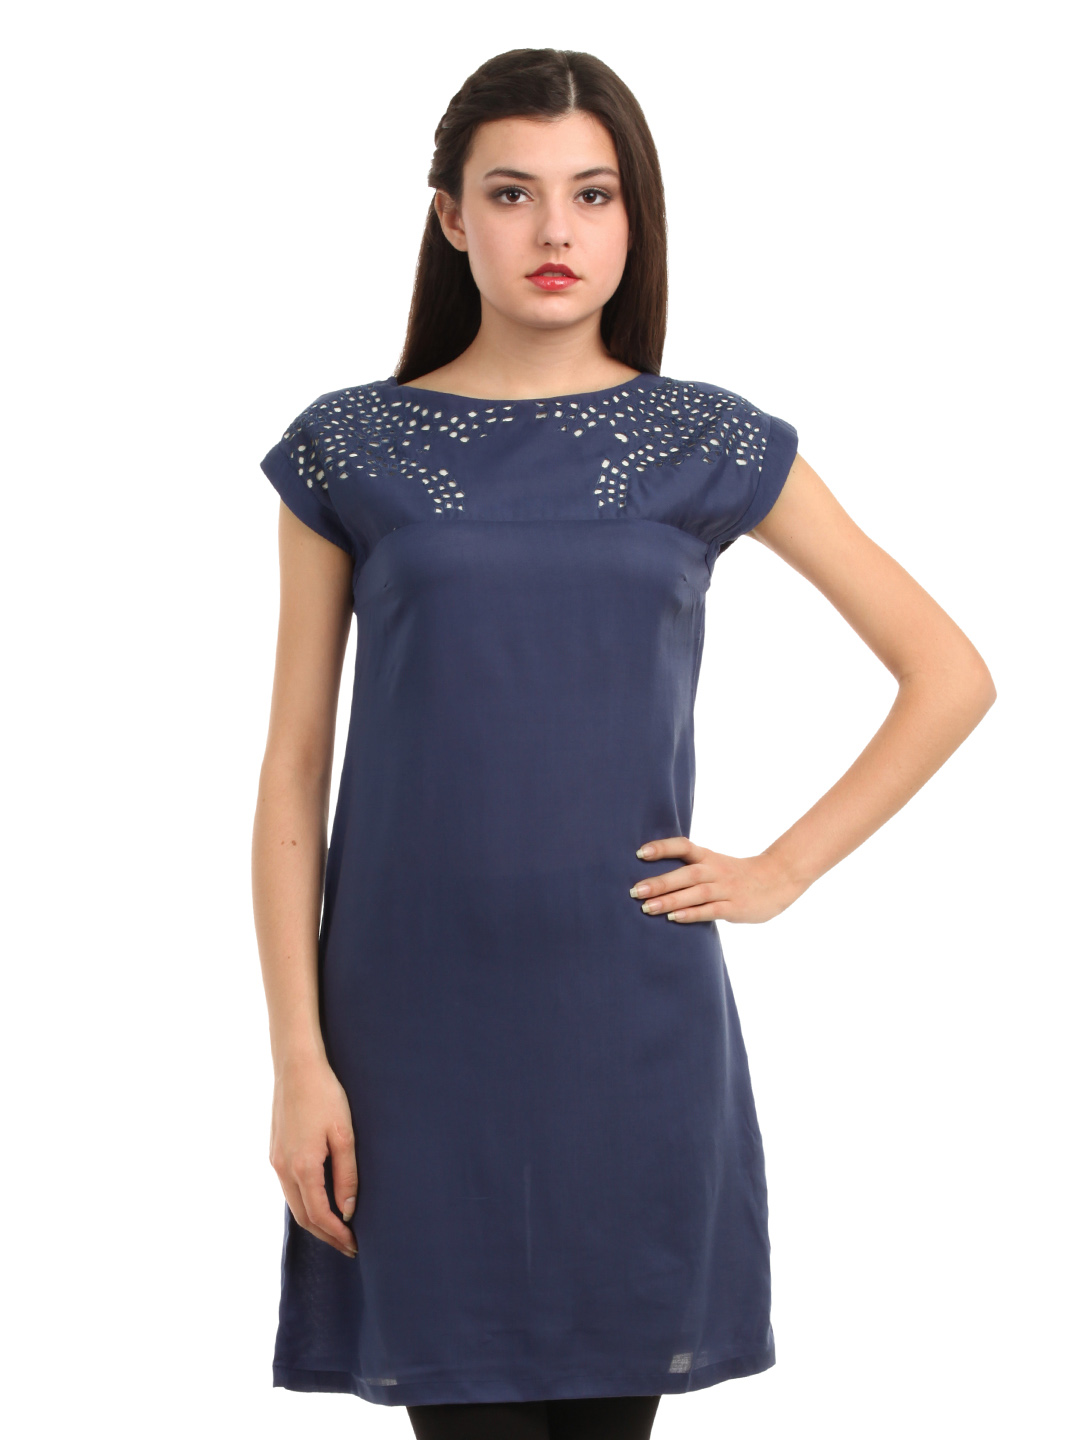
W Women Blue Kurta
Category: Apparel / Topwear / Kurtas
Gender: Women
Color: Blue
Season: Summer 2012
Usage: Ethnic